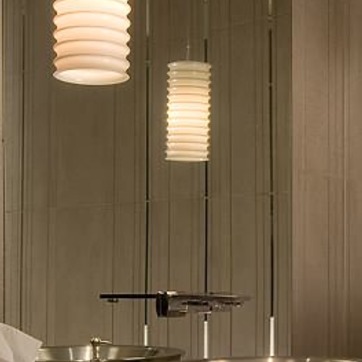
Material: mirror